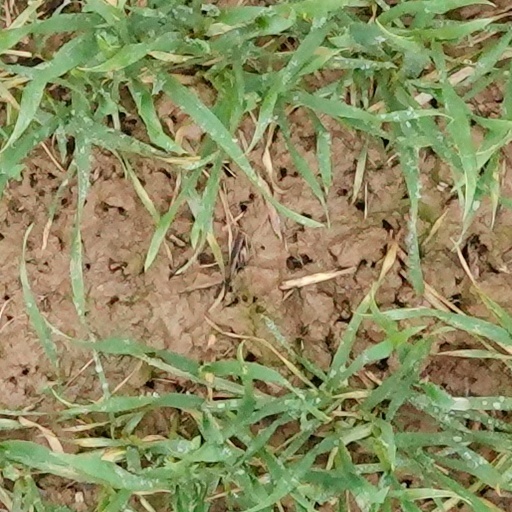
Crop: wheat